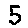
Label: 5